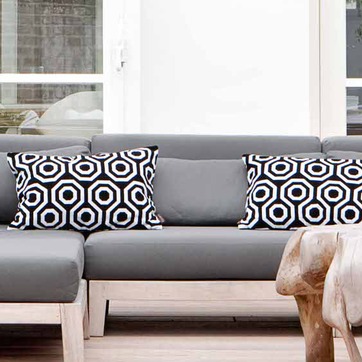
Material: fabric